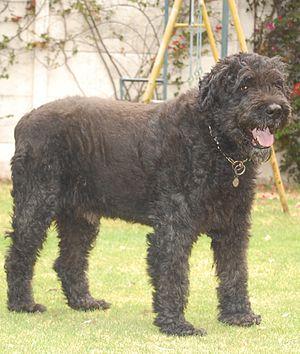
Le bouvier est un type de chien regroupant plusieurs races. L'appellation bouvier utilisée vis-à-vis d'un chien signifiait qu'il gardait les troupeaux de bovins. Aujourd'hui l'appellation se fait rare pour exprimer cette fonction, et elle apparaît surtout pour désigner certains types de chien regroupés dans la section 2 du groupe 1 selon la nomenclature FCI.